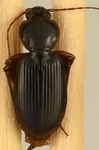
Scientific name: Synuchus impunctatus
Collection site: Harvard Forest Site (HARV), plot HARV_010